Question: Why are the people standing on the beach?
Tambaya: Meyasa mutanen suke tsaye a gaɓar tekun?
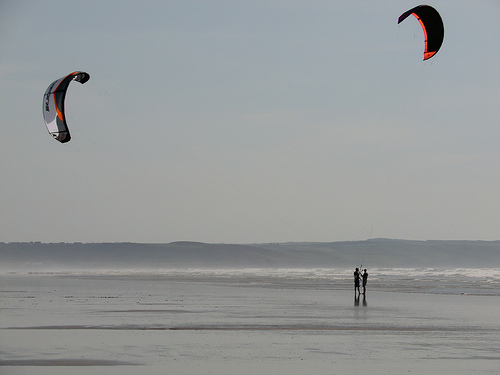
Answer: Flying kites.
Amsa: Tasar da jirgin leda.